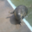
Label: seal